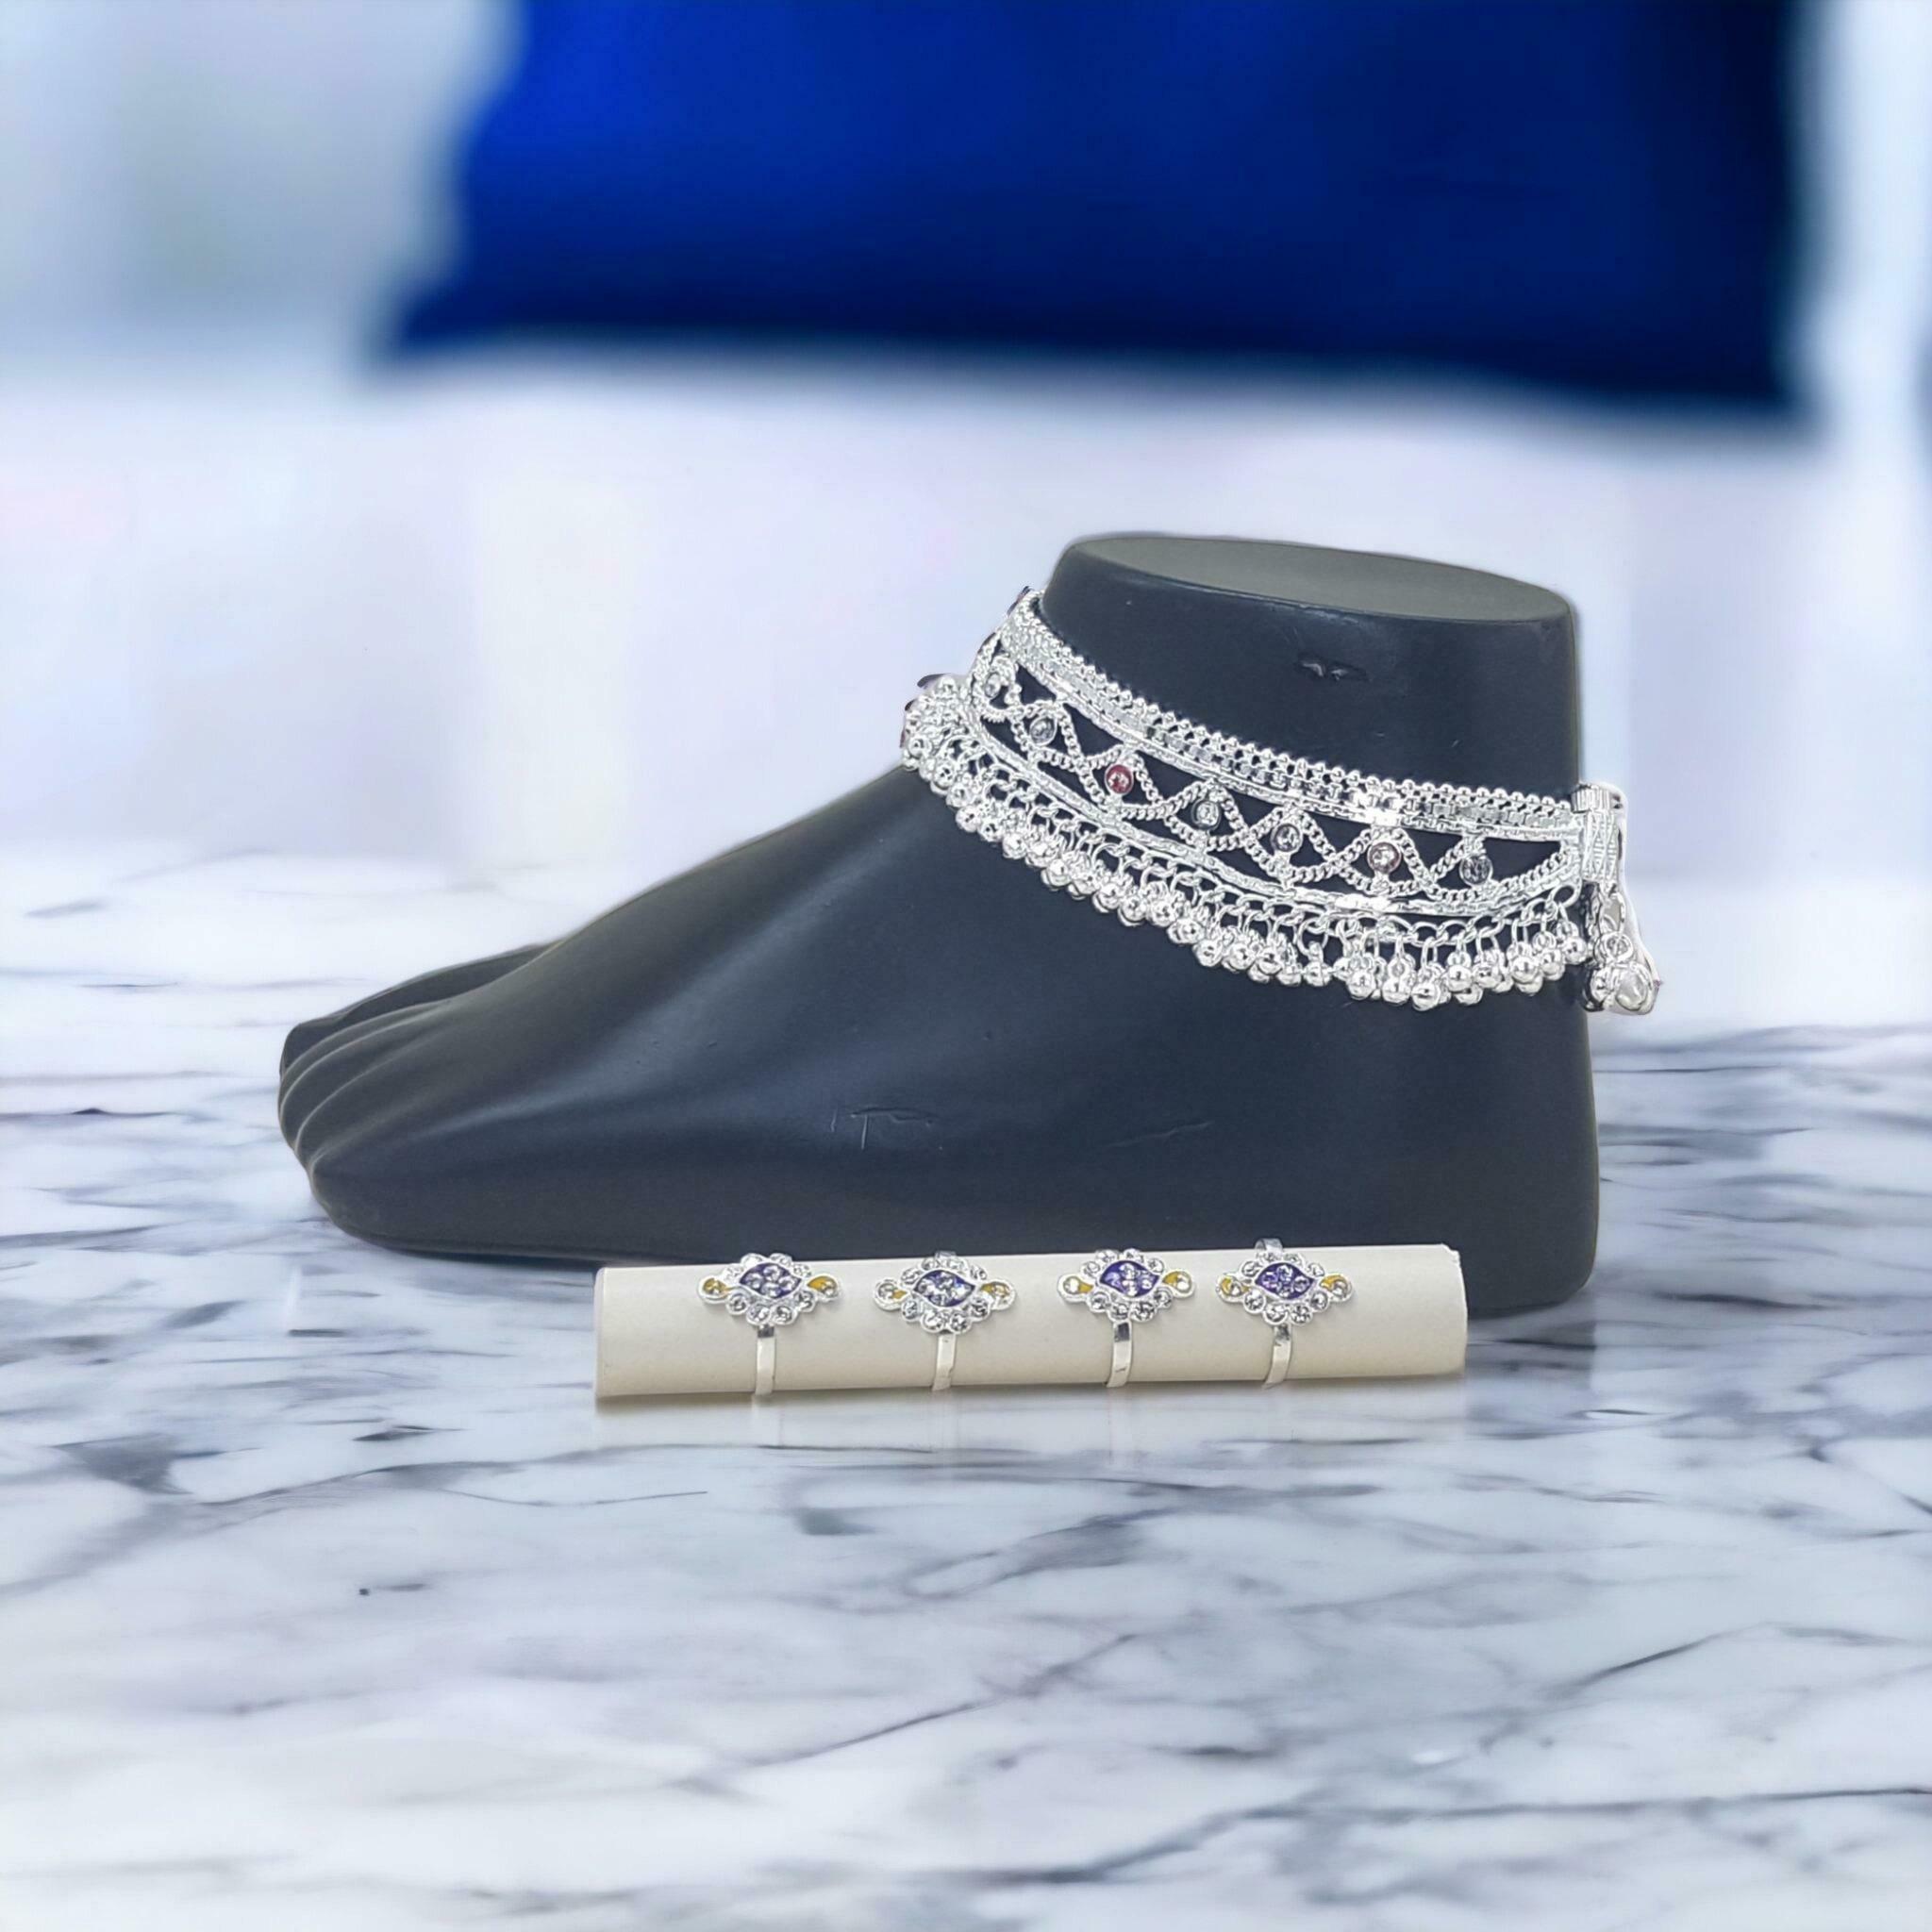
BR Ornaments Elite Graceful Women Anklets & Toe Rings Alloy Anklet (Pack of 2)
Type: Anklet
Brand: BR Ornaments
Price: Rs. 389
 This silver anklet looks good with all indian outfitsor traditional outfits suitable girls and women of all ages. grab this pair of anklets, you will feel stylish ankle and shining silver anklet will make beautiful, you must buy the sns traders anklets you will never go wrong with the latest design, fancy anklets in silver jewellery.